West Side Highway

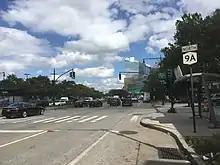
NY 9A (West Side Highway) northbound at 52nd Street in Manhattan

In 1971, the Urban Development Corporation (UDC) proposed rebuilding the highway as Interstate 478. UDC's "Water Edge Study" called for the highway to be routed above the water at the ends of the then mostly abandoned piers on the Hudson River and the addition of hundreds of acres of concrete platforms between the bulkhead and the pierhead lines for parks and apartments. The final plan, championed by New York Governor Nelson Rockefeller and Mayor John Lindsay, called for burying the six-lane highway in of new landfill south of 40th Street, placing the accompanying development on land instead of on platforms. It was renamed "Westway" in 1974.